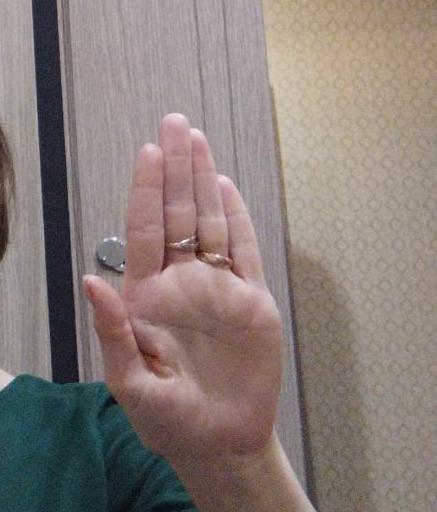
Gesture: stop